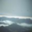
Label: mountain